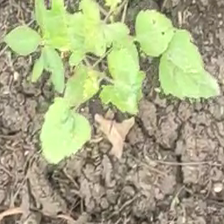
Weed species: Lamber_Quarter_plant(Chenopodium )